Describe the emotion expressed in this image:  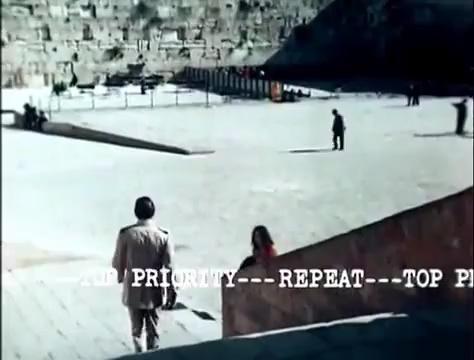
This person displays Suffering, valence and arousal with high intensity.